Research and Development Institute of Ecology and the Sustainable Use of Natural Resources

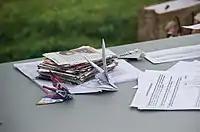
The craftwork from old journals made within the environmental art-mob. "Tyumen. June 5, 2013"

The device allows the increasing of the combustion temperature of the associated petroleum gas; as a result, the majority of pollutants will burn down inside gas flare. It causes the reduction of pollutant emissions into the atmosphere (according to the developer – in 20-40 times). The obtained heat can be used in greenhouses.